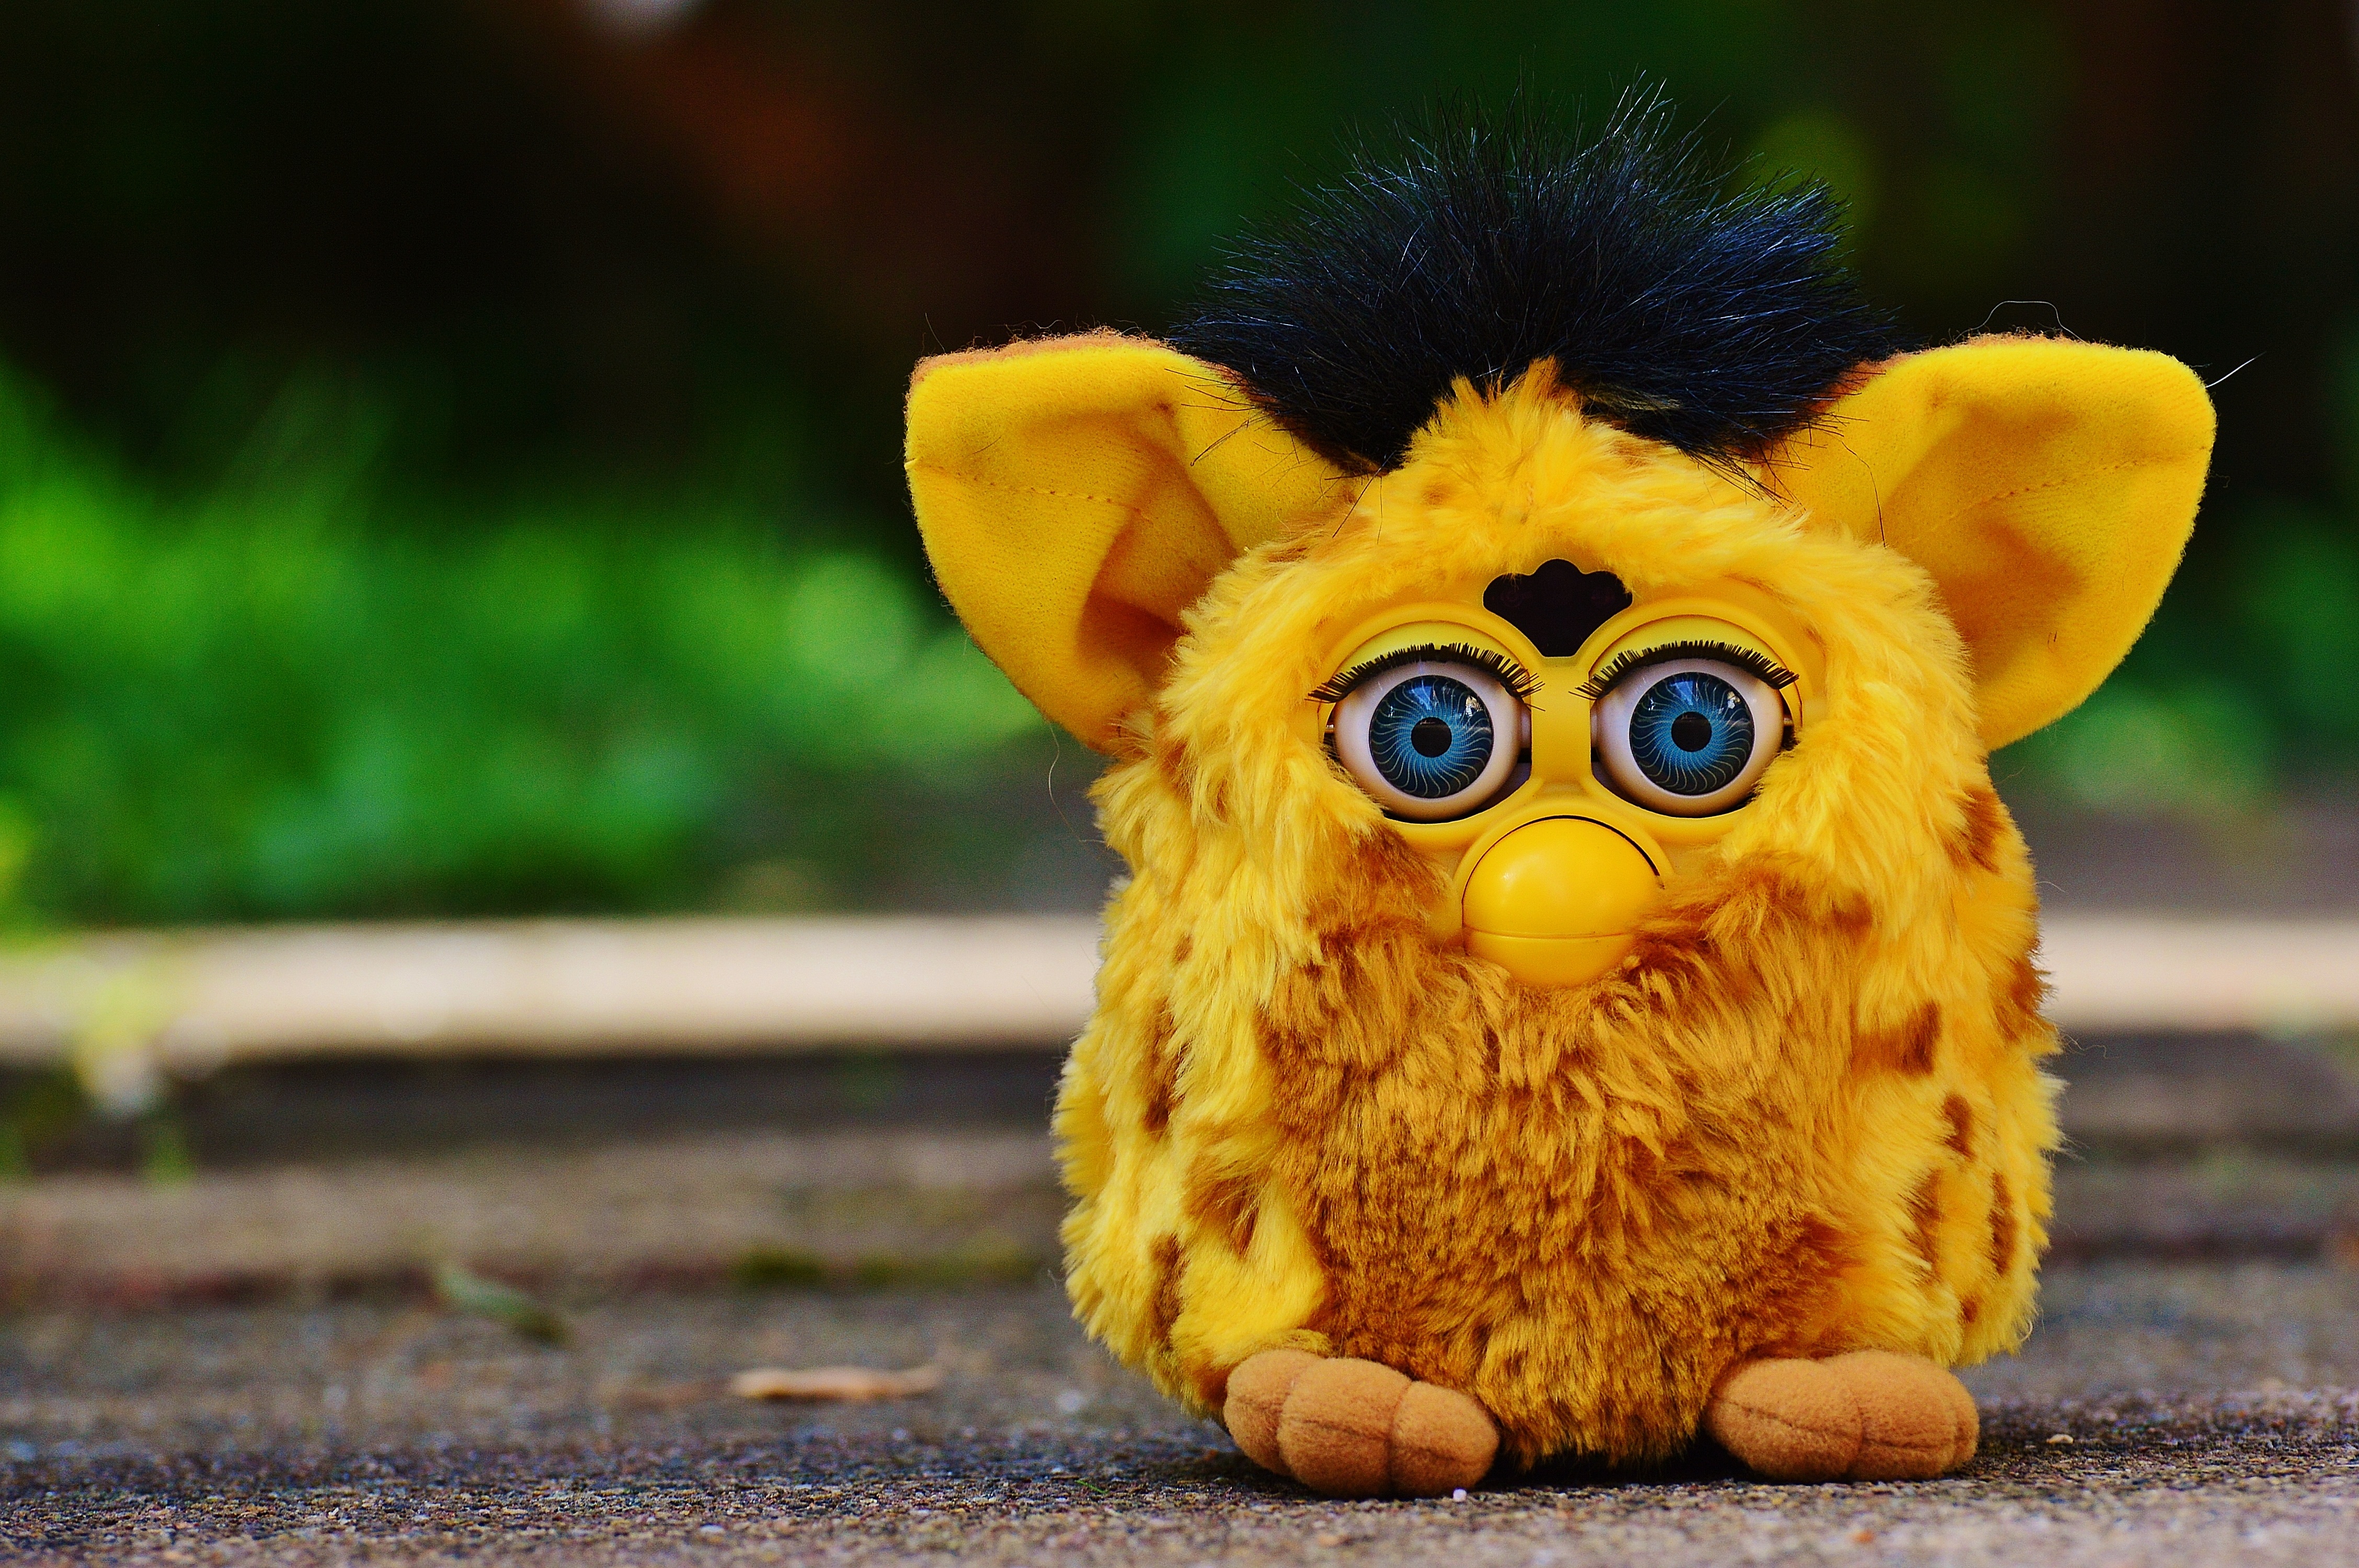
sweet, flower, cute, yellow, toy, blue eye, children, toys, funny, stuffed animal, soft toy, stuffed toy, furby